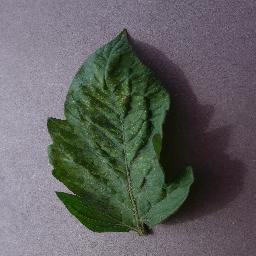
Label: Tomato___Spider_mites Two-spotted_spider_mite